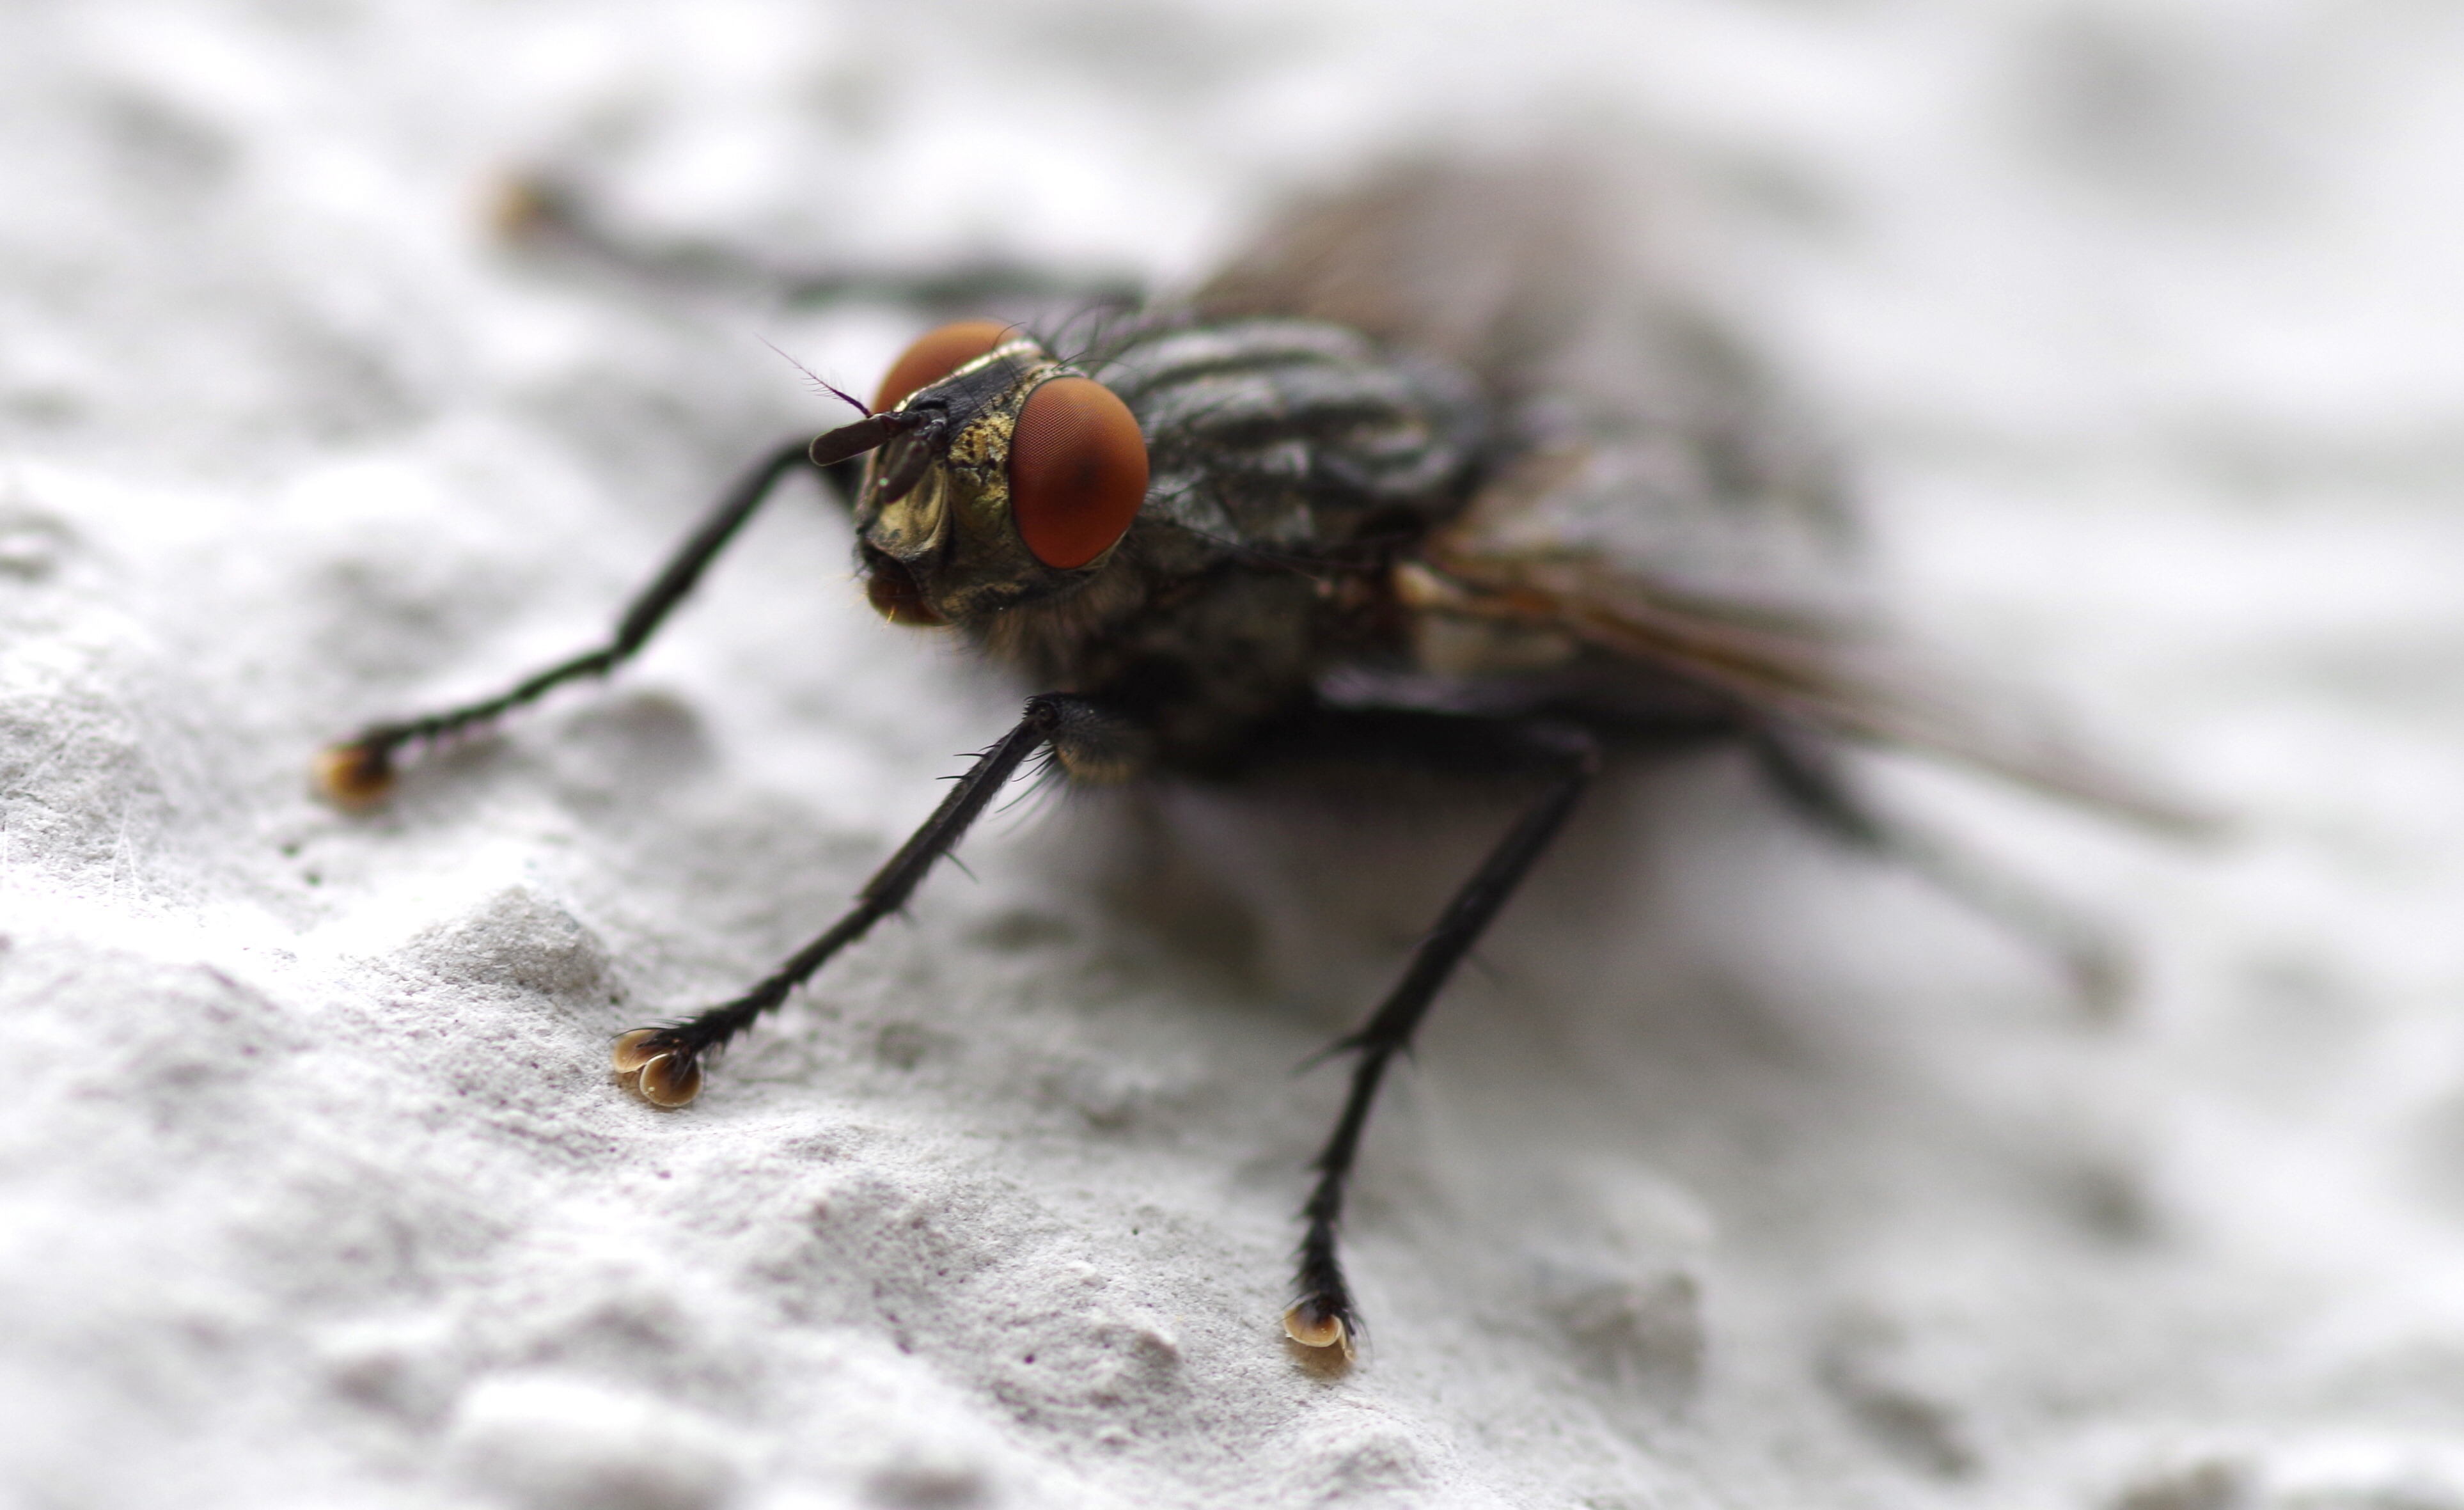
nature, photography, fly, insect, close, fauna, invertebrate, close up, wasp, pest, compound, housefly, macro photography, whopper, membrane winged insect